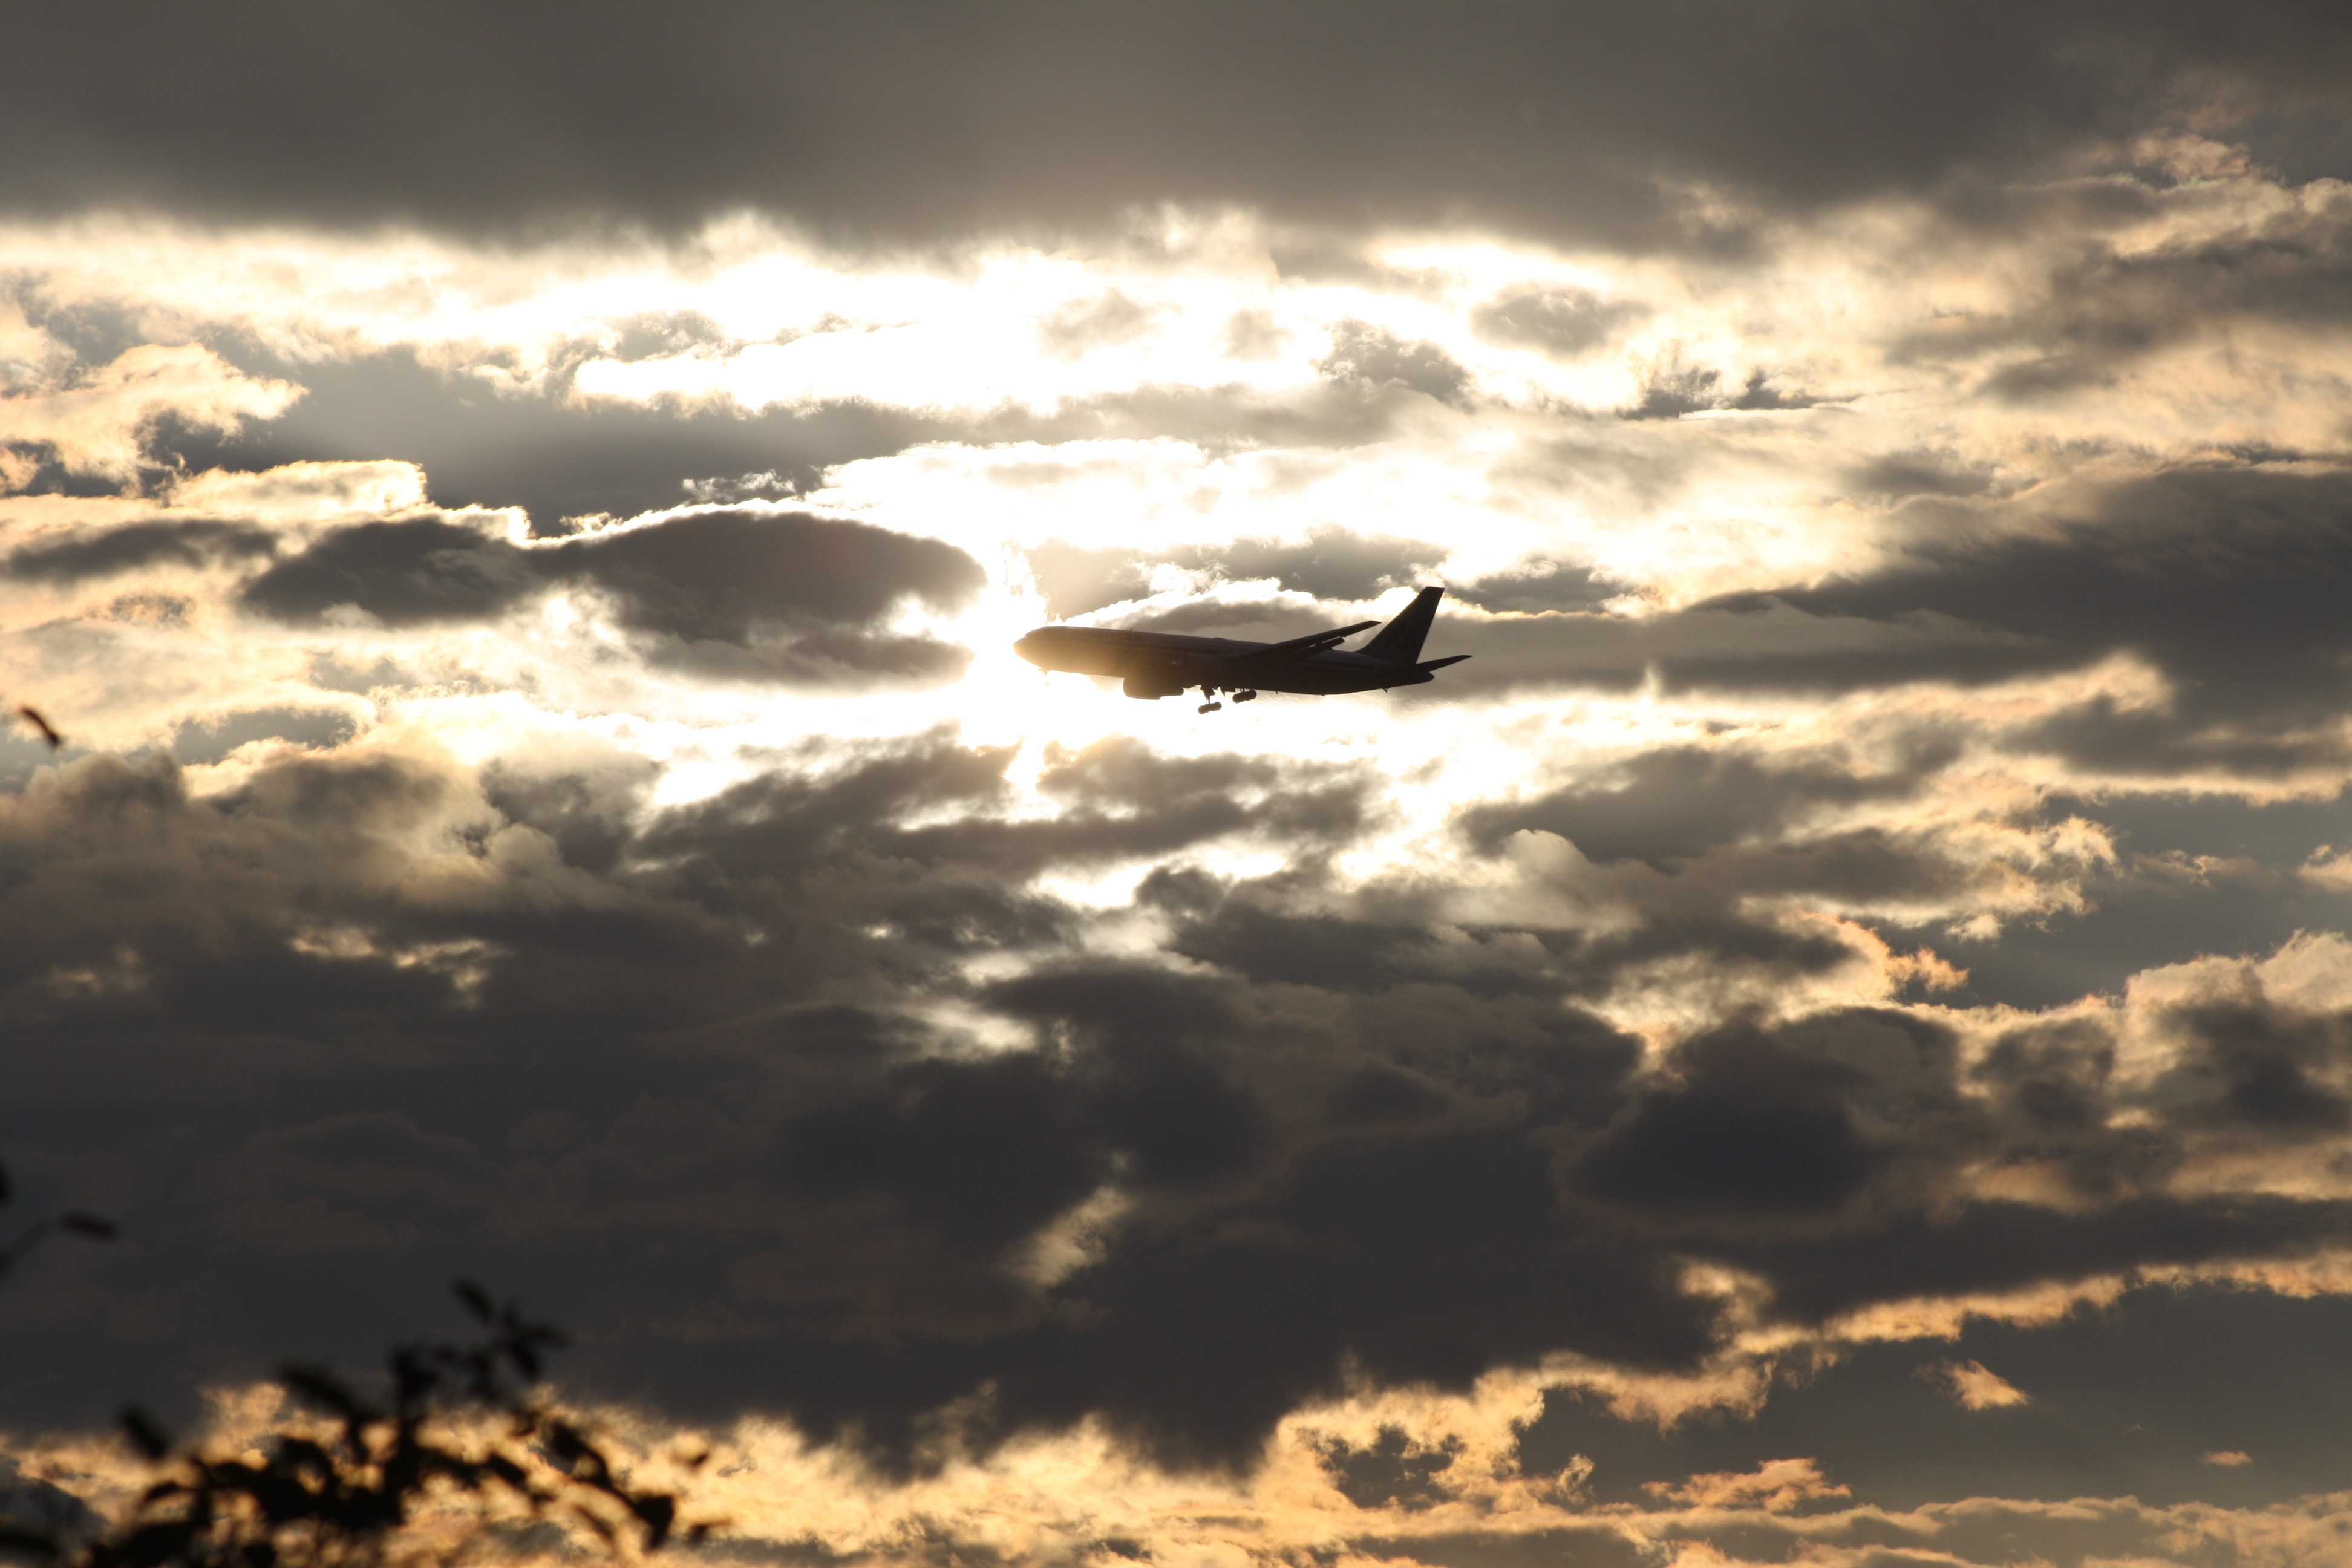
horizon, cloud, sky, sun, sunrise, sunset, sunlight, morning, dawn, atmosphere, aircraft, dusk, evening, approach, afterglow, meteorological phenomenon